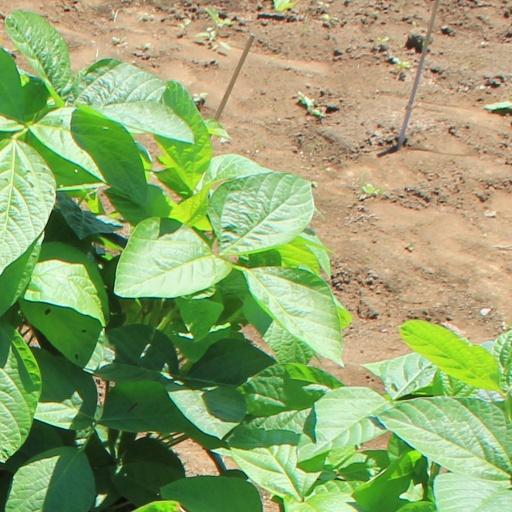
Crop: soybean